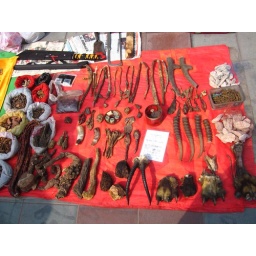
bear claws, etc. sold on the street in Chongqing